USS Connecticut (BB-18)

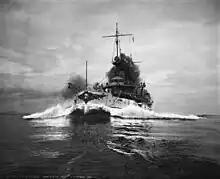
"Connecticut" on her speed trials in 1906 or 1907. The boat from which this photo was taken is about to be swamped by the bow wave emanating from the battleship.

On 21 March, the Navy announced that Swift would be court-martialed for "through negligence, causing a vessel to run upon a rock" and "neglect of duty in regard to the above". Along with the officer of the deck at the time of the accident, Lieutenant Harry E. Yarnell, Swift faced a court martial of seven rear admirals, a captain, and a lieutenant. He was sentenced to one year's suspension from duty, later reduced to nine months; after about six months, the sentence was remitted on 24 October. However, he was not assigned command of another ship.